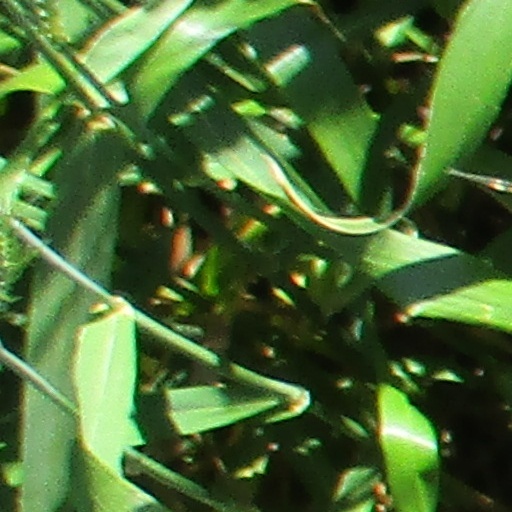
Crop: wheat